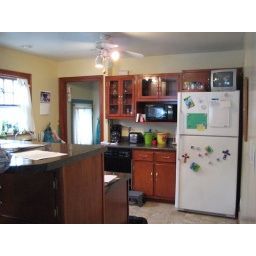
standing in the dining room, this is the view of the kitchen